Teodor and Franciszek Gajewski

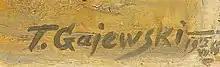
Teodor's Signature

After his military service, he returned in 1925 to Bydgoszcz. Together with his friend Piotr Triebler, also a graduate of the State School of Artistic Industry, he ran a sculpture and stonemason's workshop, located at 13 Królowej Jadwigi Street.